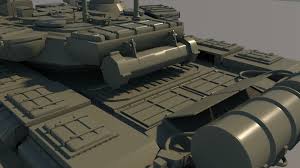
Label: Tank